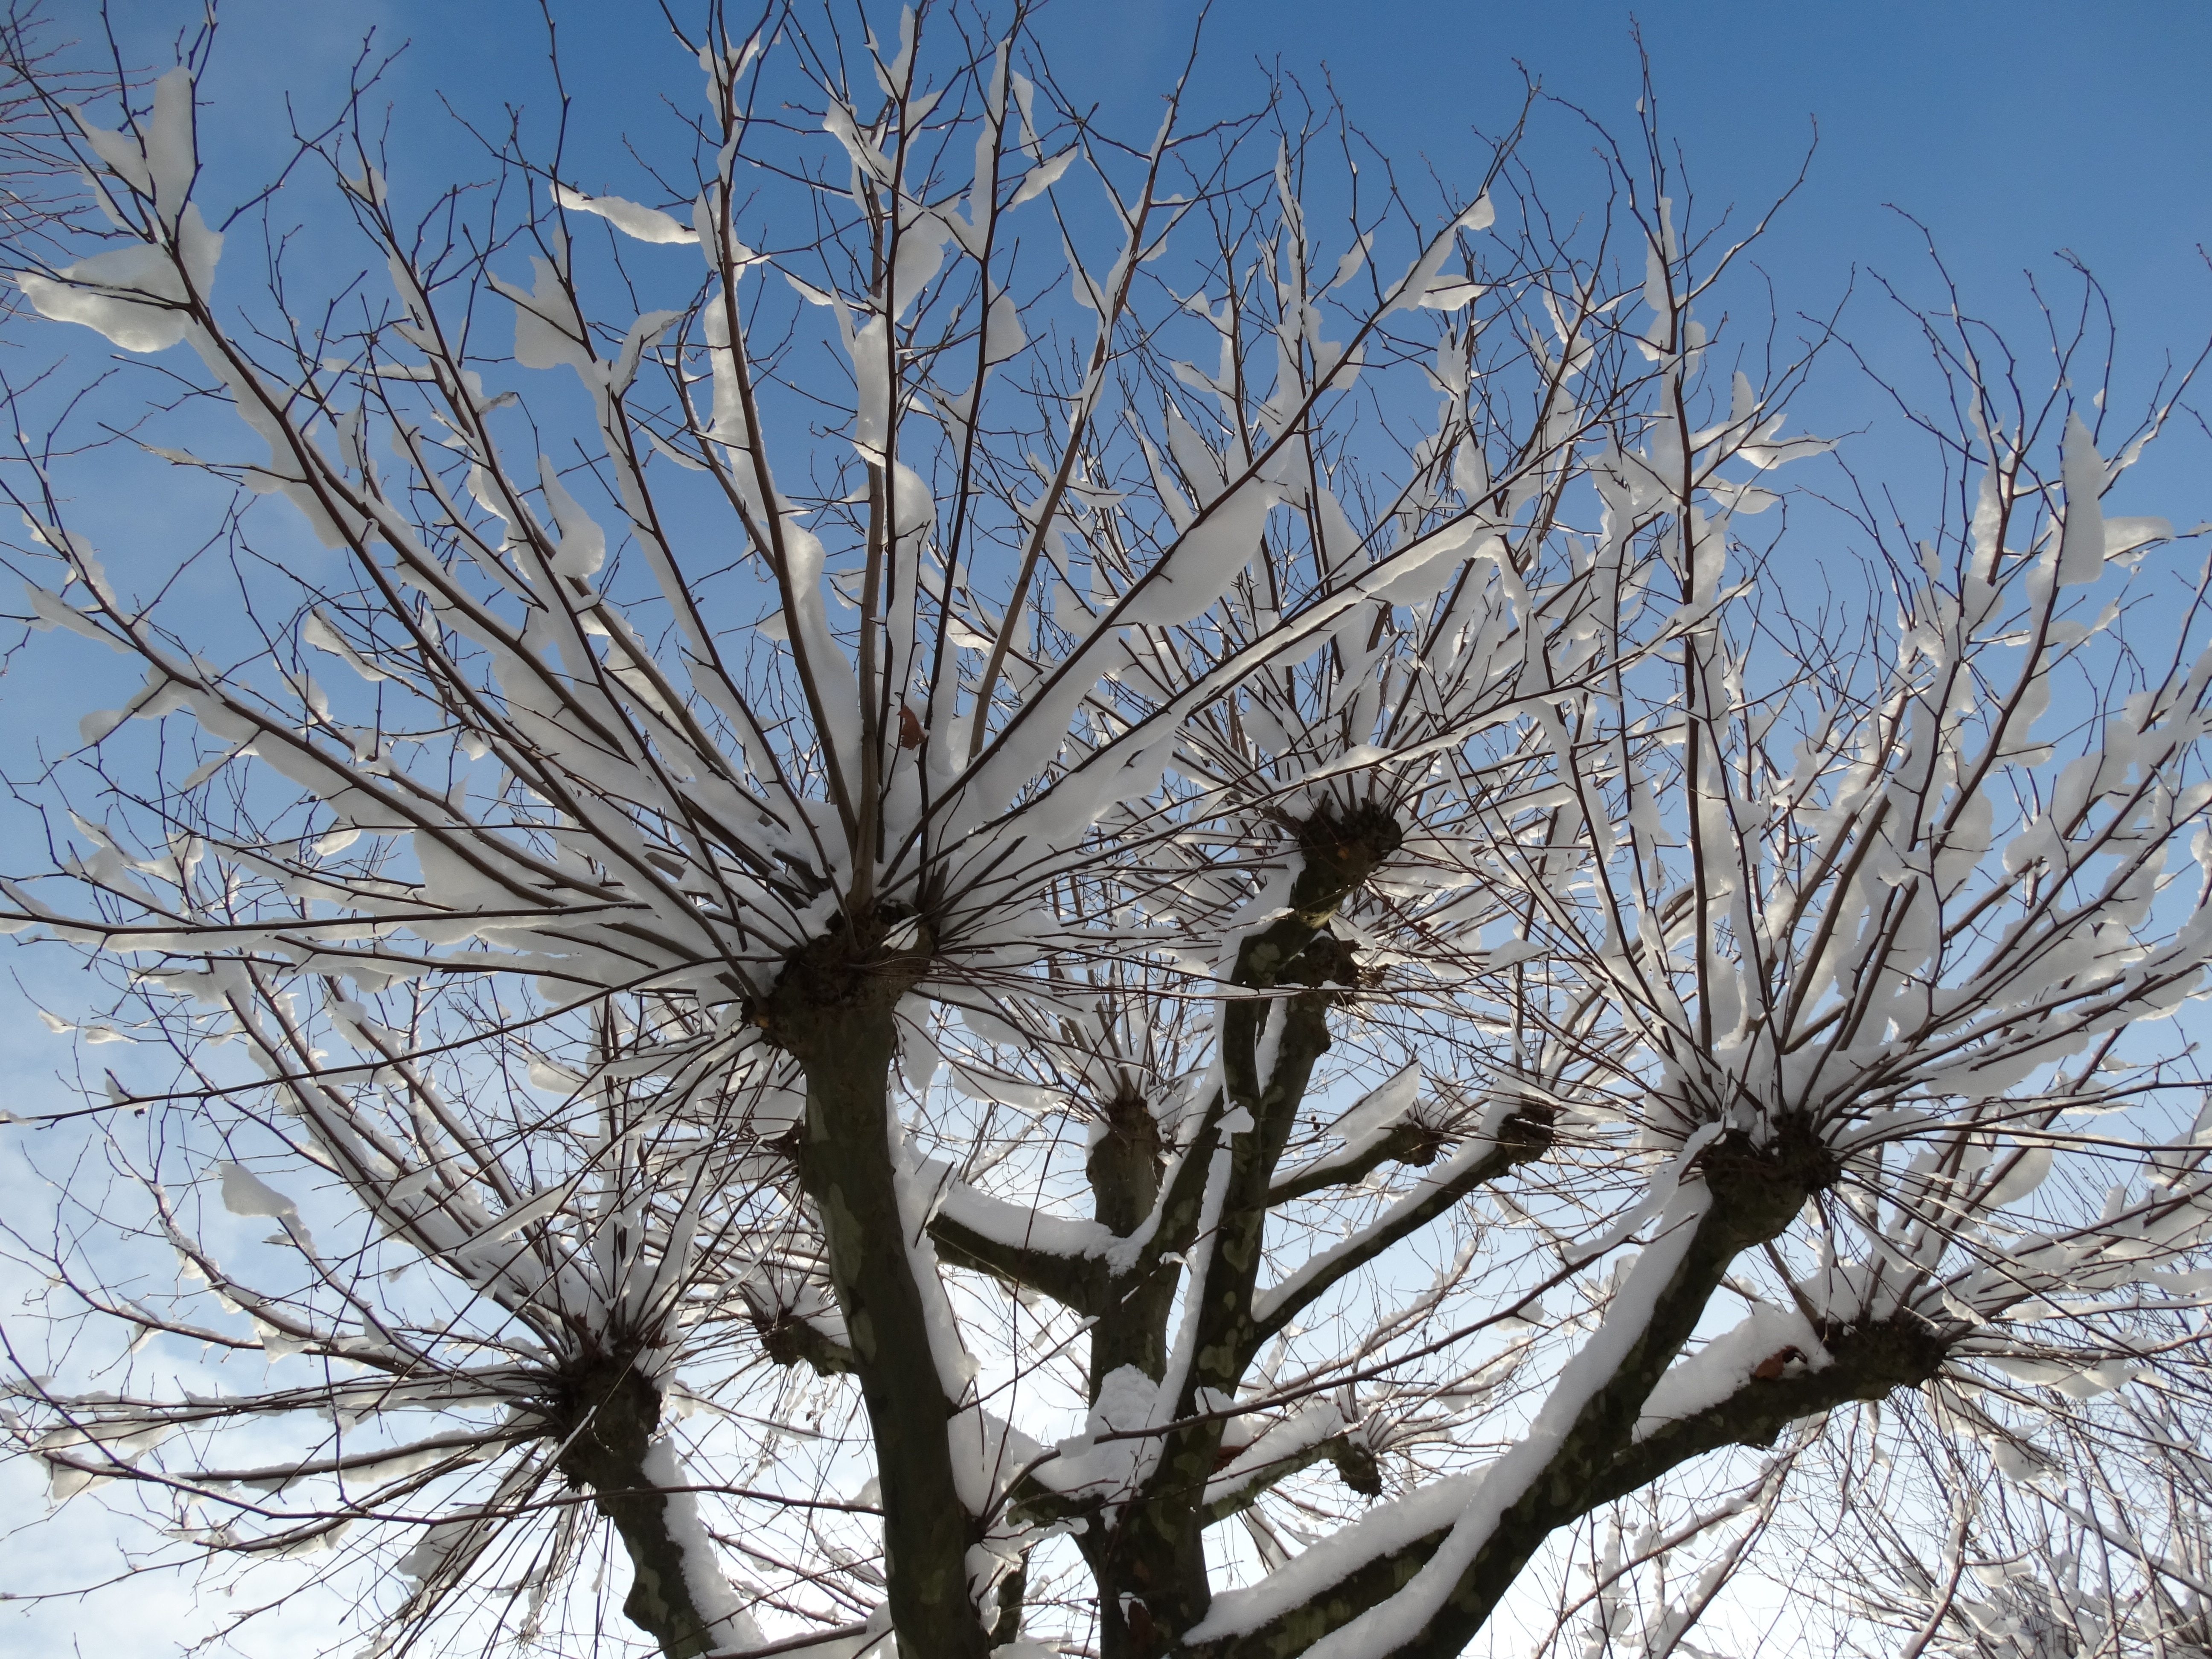
tree, nature, branch, snow, cold, winter, plant, leaf, flower, wind, frost, botany, flora, season, twig, aesthetic, woody plant